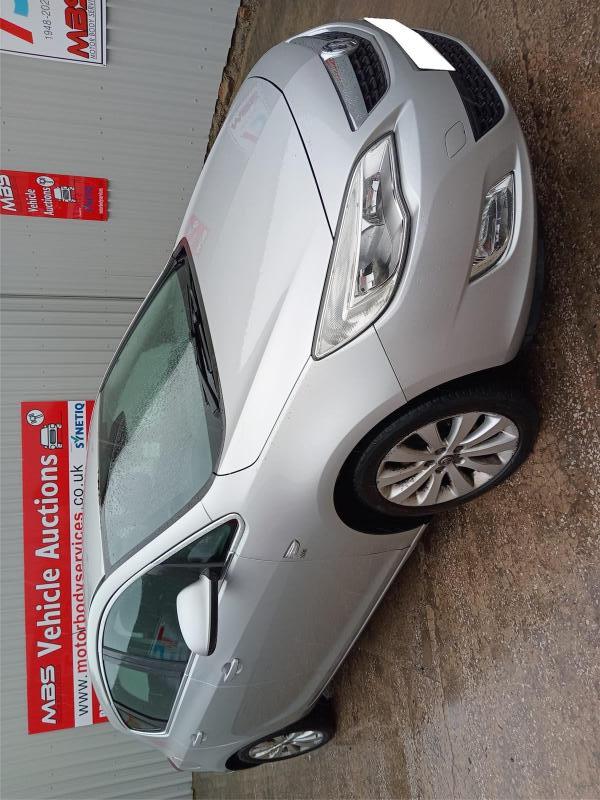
Aucun dommage détecté.
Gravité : aucun